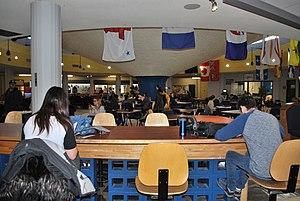
Centre social - Les Pas Perdus
Le Cégep de Jonquière, situé dans l'arrondissement Jonquière de la ville de Saguenay, est un des quatre cégeps dans la région du Saguenay-Lac-Saint-Jean.